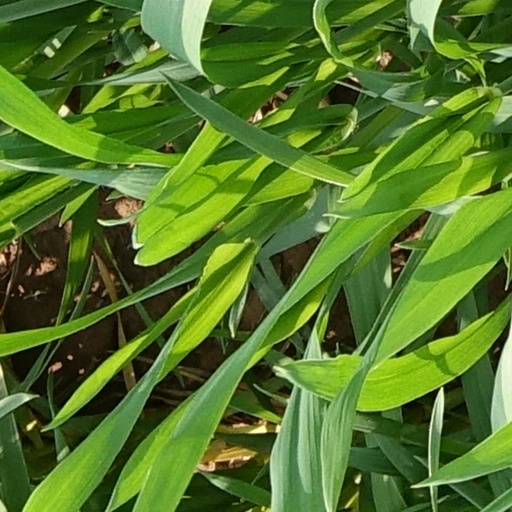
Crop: wheat